Randolph Engineering

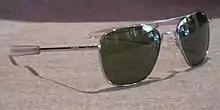
Randolph Engineering HGU4/P conform sunglasses

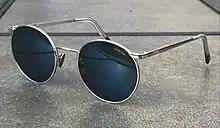
Randolph Engineering P3 Submariner sunglasses

Randolph Engineering produces shooting eyewear, sunglasses, and prescription eyewear. Their products come in a variety of lens and frame styles, the most popular being the traditional aviator style. Each pair of sunglasses is made nearly entirely by hand in a detailed 200-step process. An average of 53,000 pairs of glasses are produced per month. All manufacturing processes take place at the company's 22,000-square-foot facility in the United States.